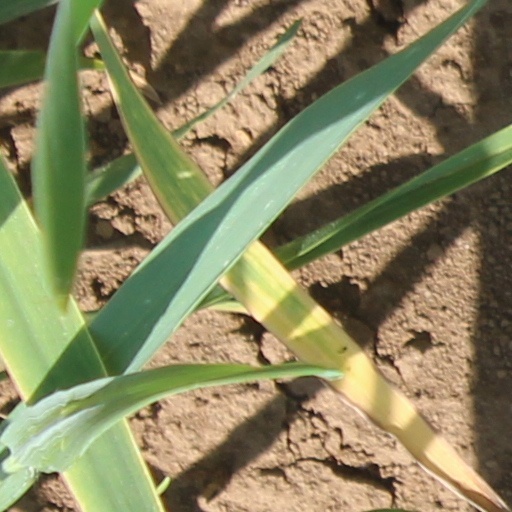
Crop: wheat